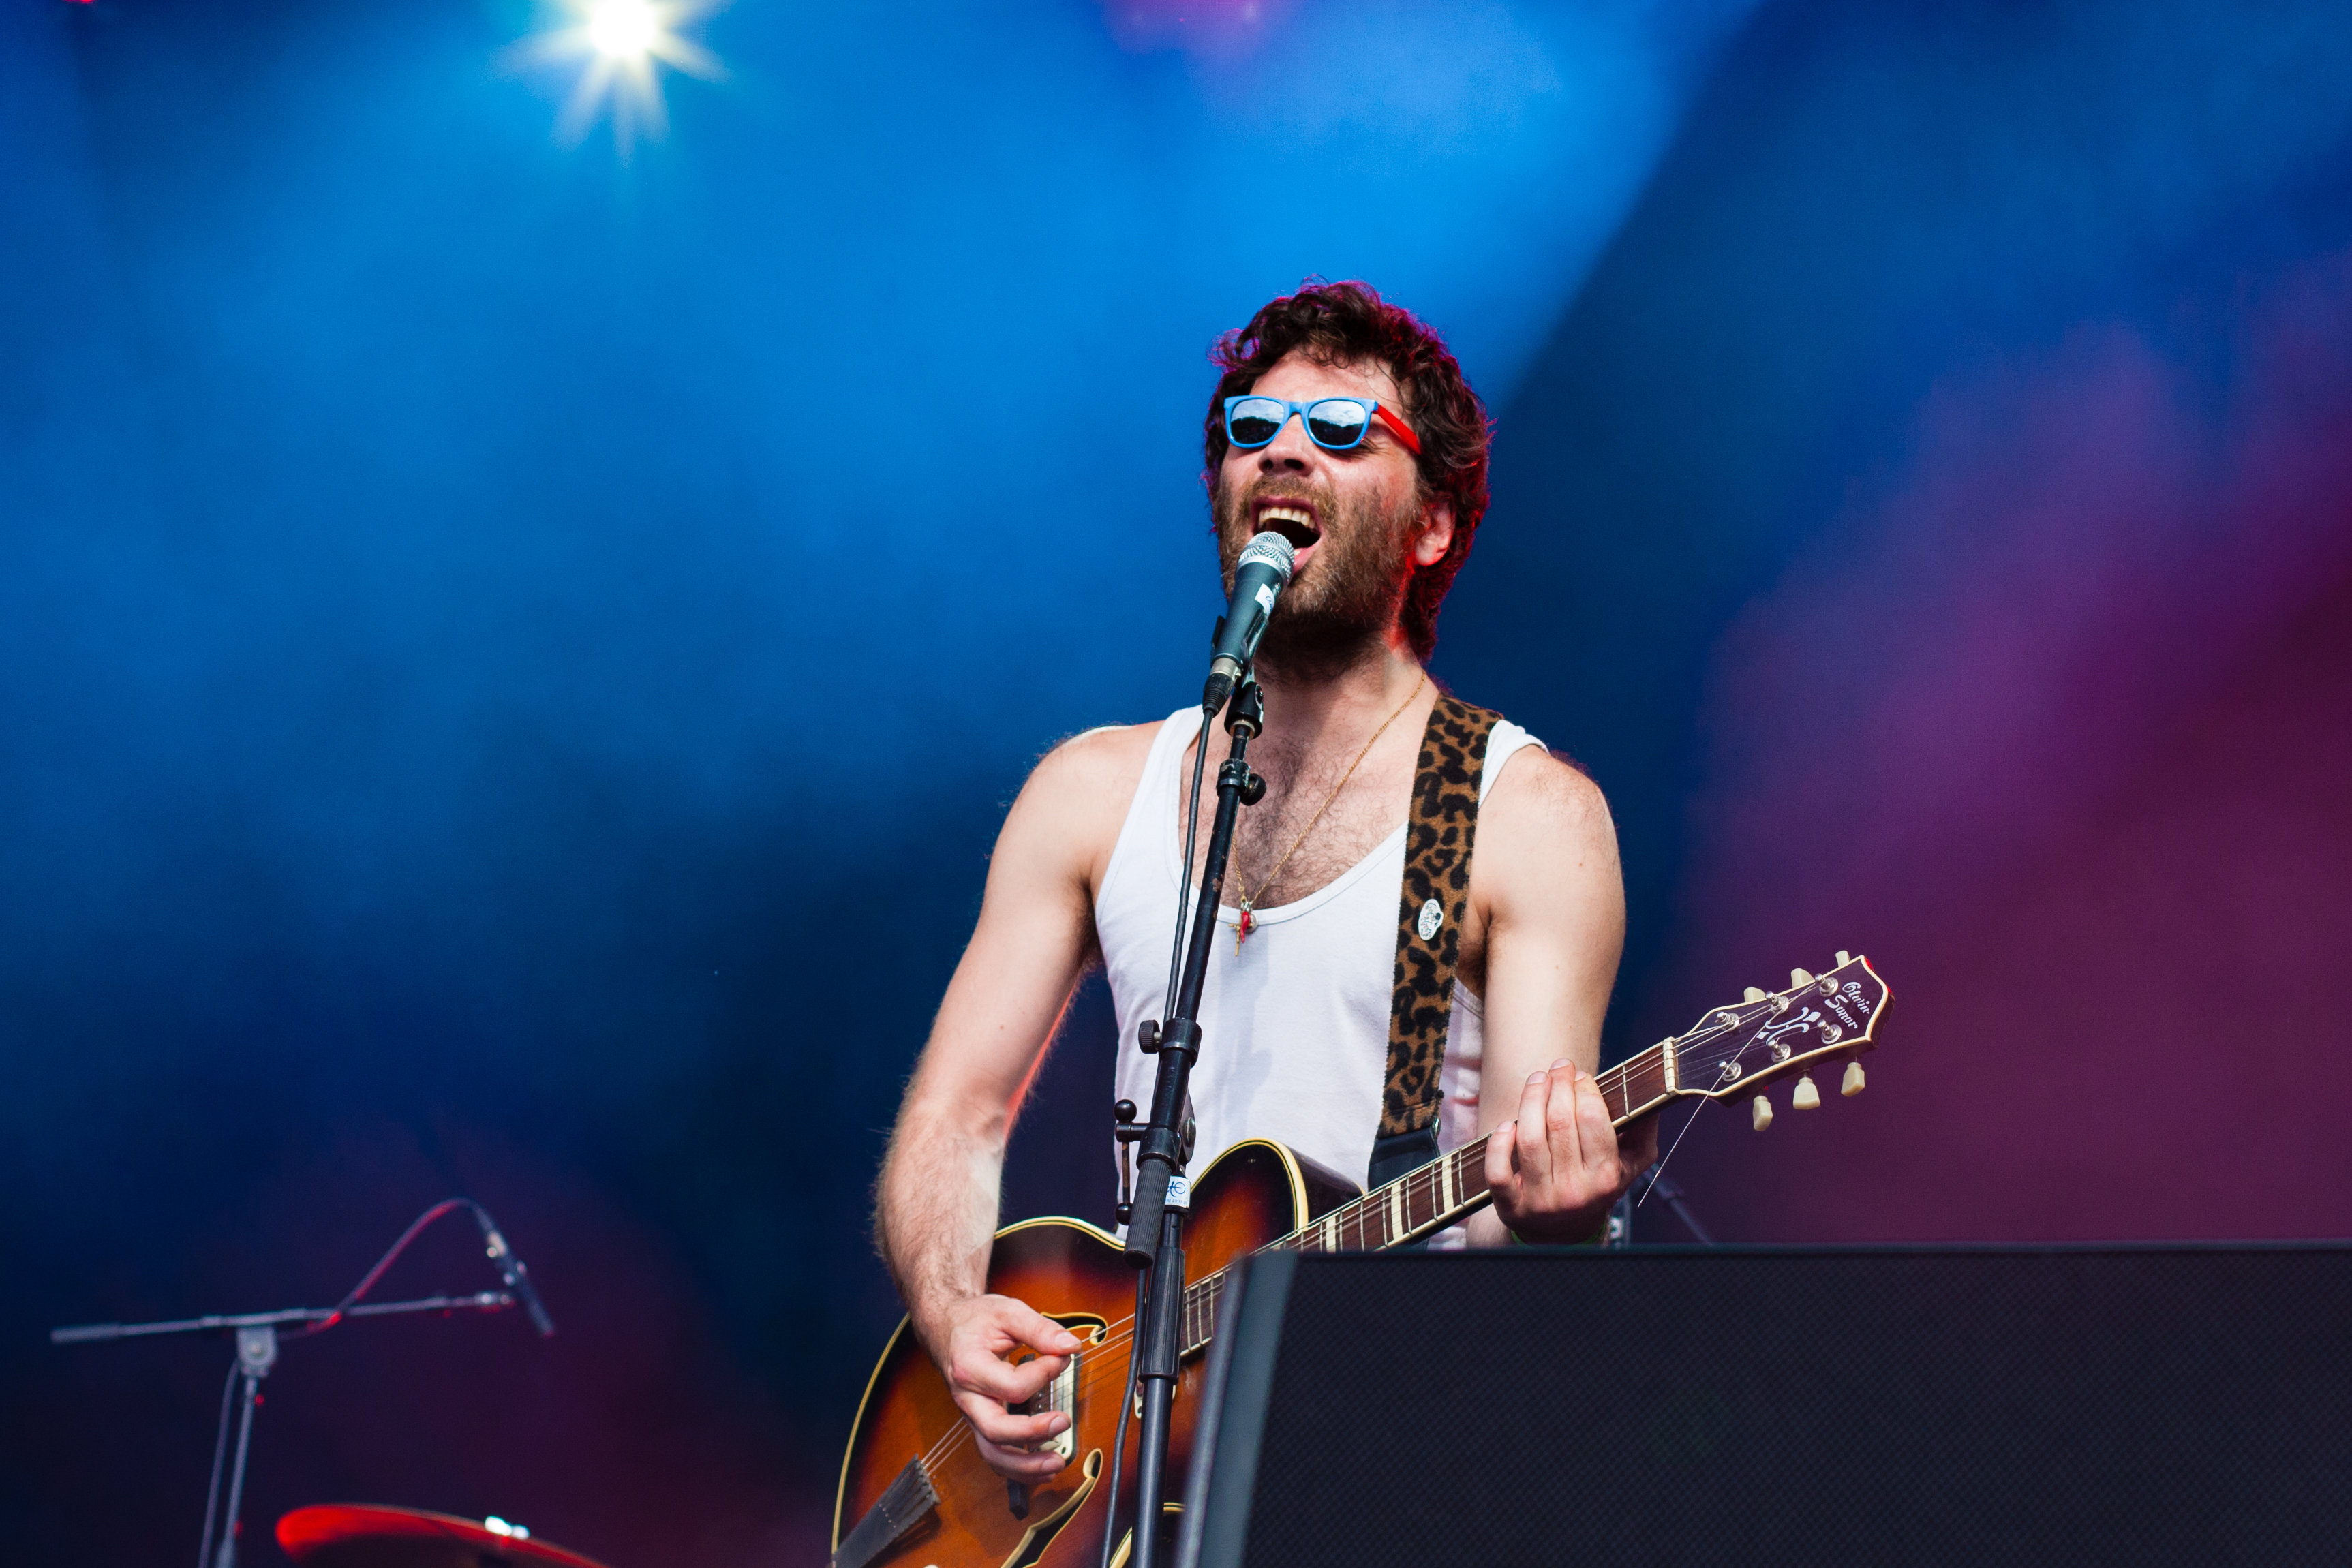
music, concert, band, live, musician, performance art, blues, stage, brussels, bruxelles, fete, musique, experimental, tropic, tetbb, performance, bassist, singing, guitarist, entertainment, performing arts, singer songwriter, rock concert, musical theatre